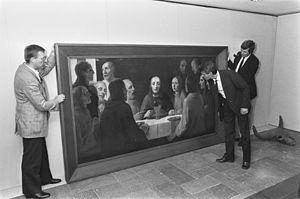
Han van Meegeren est un peintre néerlandais, un restaurateur d'œuvres d'art et un faussaire. Ce serait l'un des faussaires en art les plus adroits du XXᵉ siècle puisque les acheteurs qu'il a réussi à duper lui ont donné entre 25 et 30 millions de dollars américains. Sa vie est liée à la renommée de Johannes Vermeer, peintre très prisé des grands collectionneurs à partir de la fin du XIXᵉ siècle, et dont environ 35 œuvres seulement nous sont parvenues.